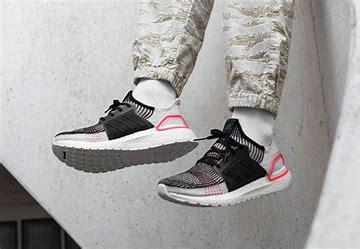
Brand: Adidas
Model: Ultraboost 19